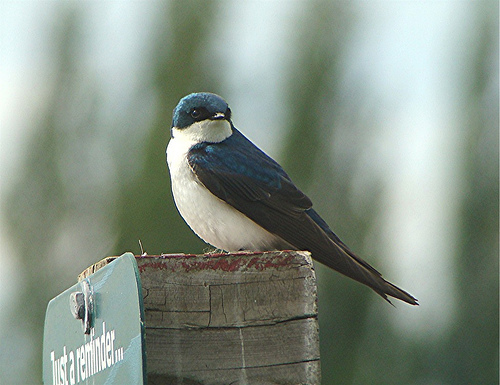
this striking bird has a brilliant white breast, side, flank and abdomen, and a navy blue head and navy blue wings tipped in black.
this is a white bird with blue wings and a blue head.
this bird has a black crown, a white throat, and a white belly.
a small chubby bird with a white underbelly, and blue colored wings and head
this bird has a white breast, throat, belly and side with its crown and wings in black.
blue head and back with black wings and white throat and underbelly.
this bird has a relatively small head in comparison to its body, with a tiny pointed bill.
this bird has wings that are blue and has a white belly
this bird has wings that are black and has a white belly
this bird has black wings and a bright white belly and a short beak.
Species: Tree Swallow